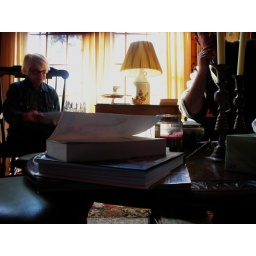
easter in sky lake